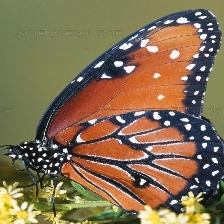
Species: STRAITED QUEEN
Butterfly family (ImageNet category): monarch